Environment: real
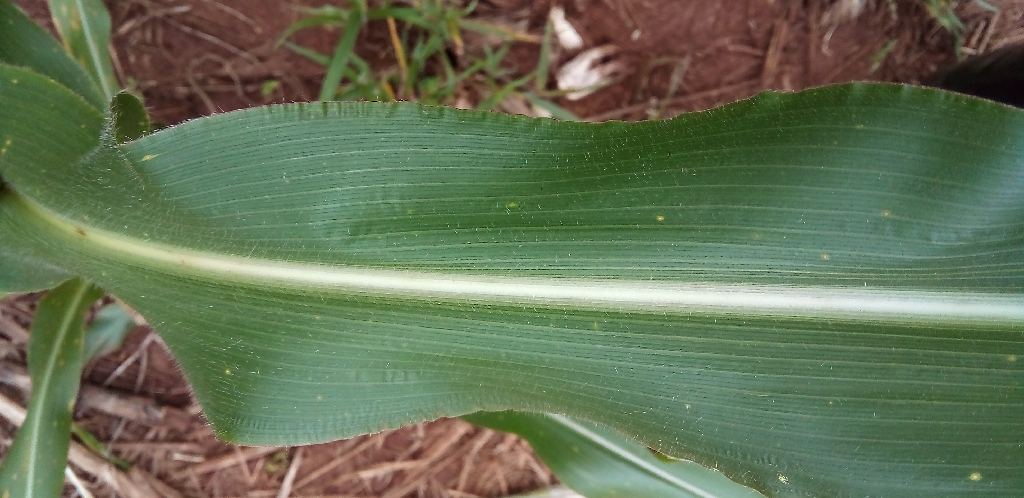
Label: healthy